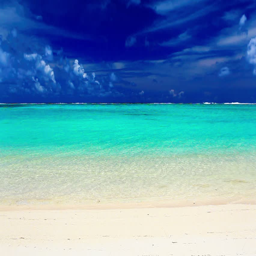
waves on a deserted tropical beach